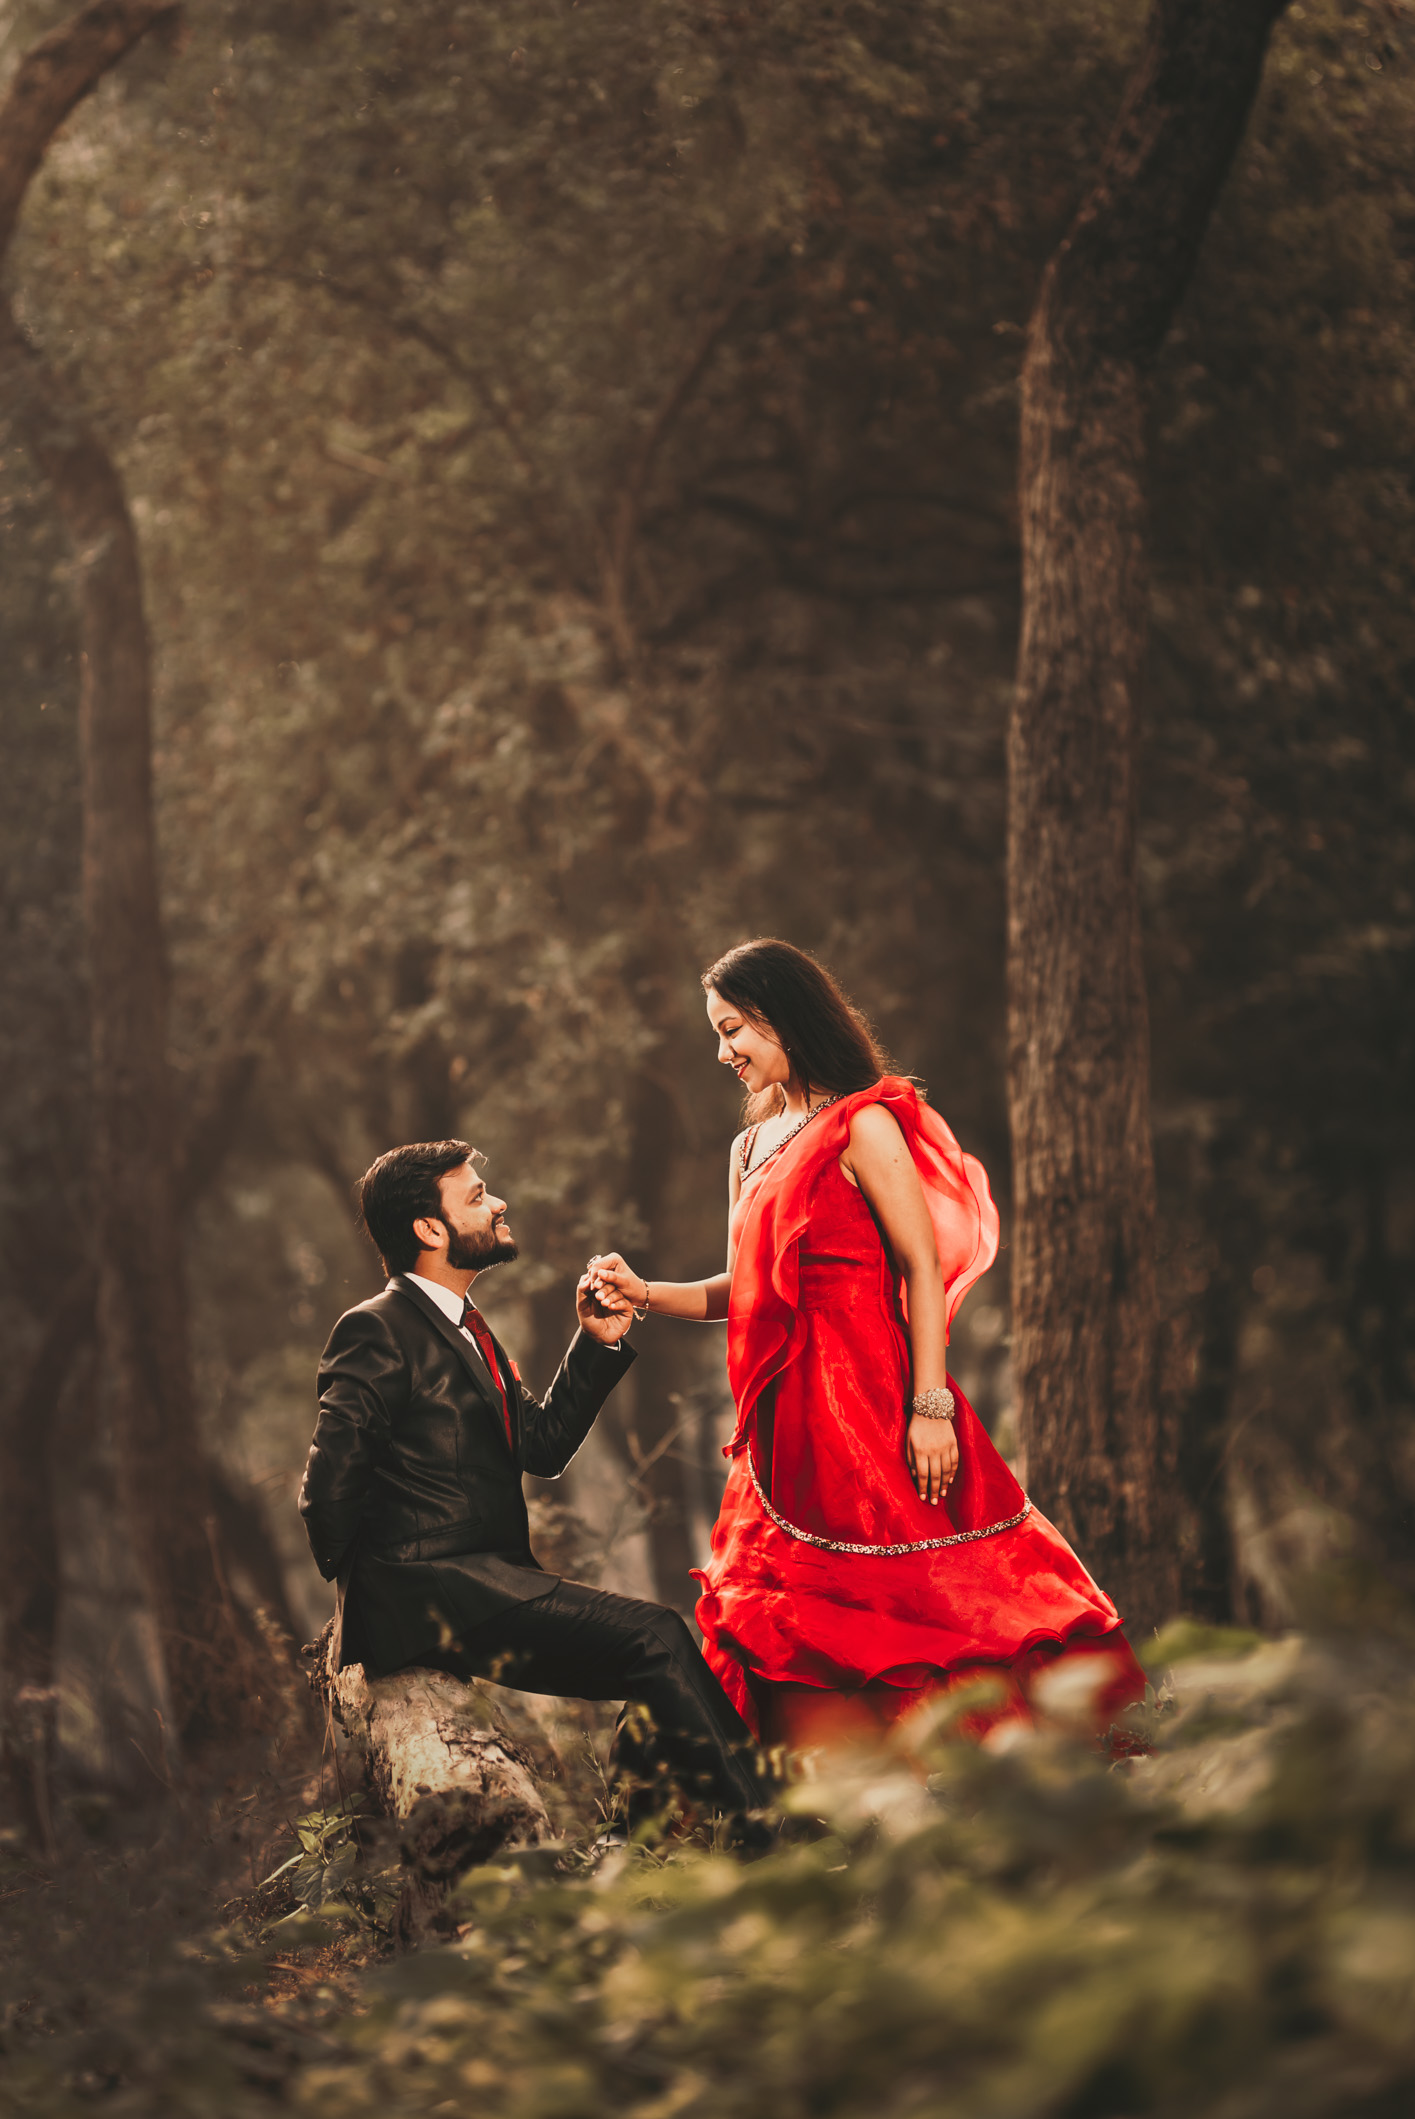
prewedding, forest, love, smile, shashankimages, engagement, red, stock photography, photography, scene, art